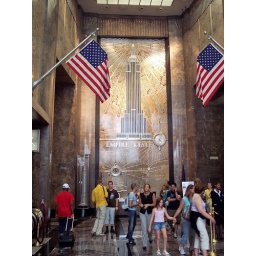
Elevator lobby on ground floor of the Empire State Building in New York City 2006